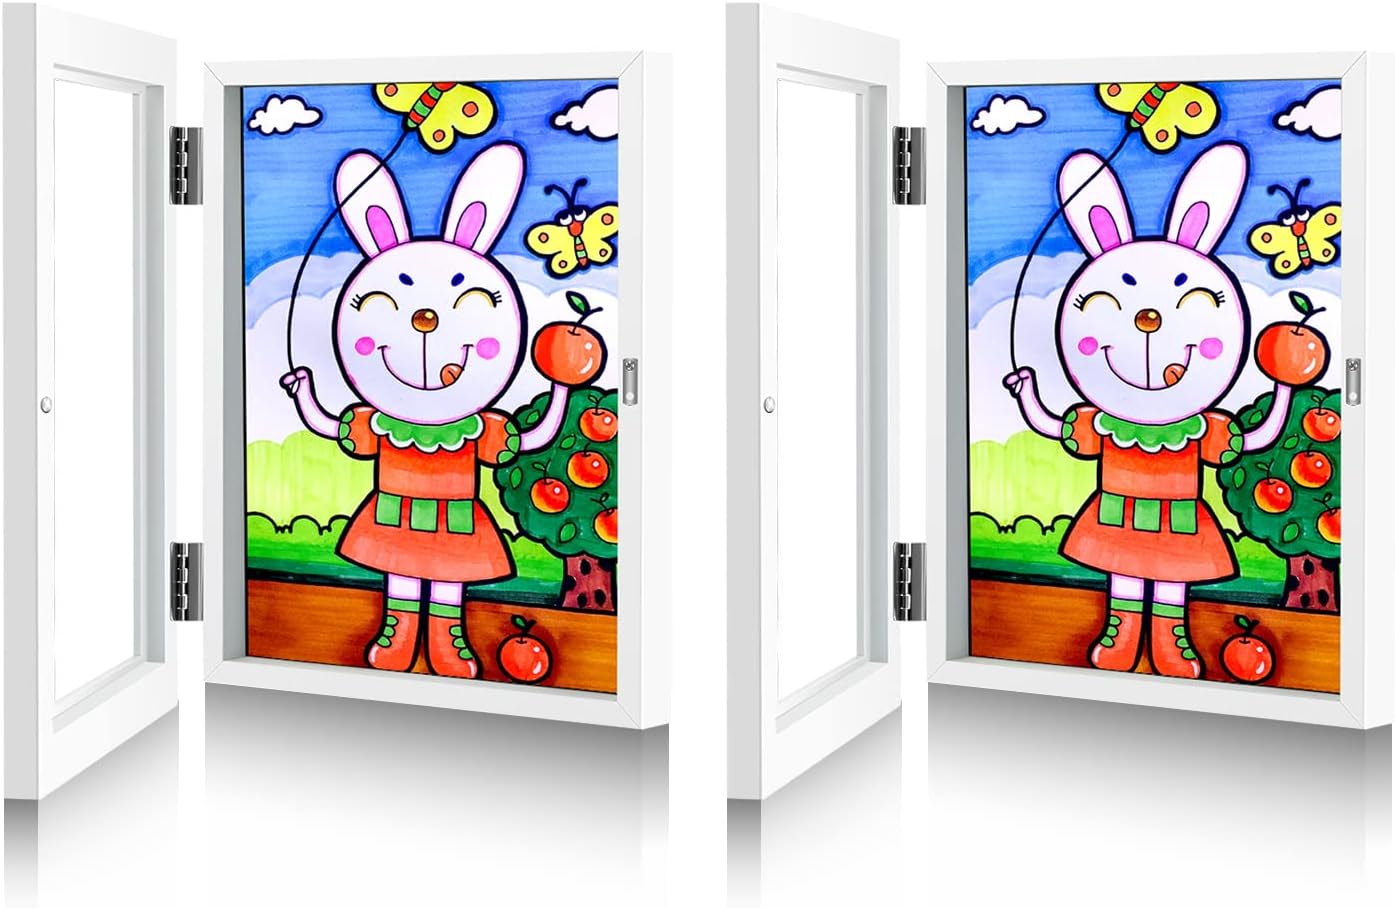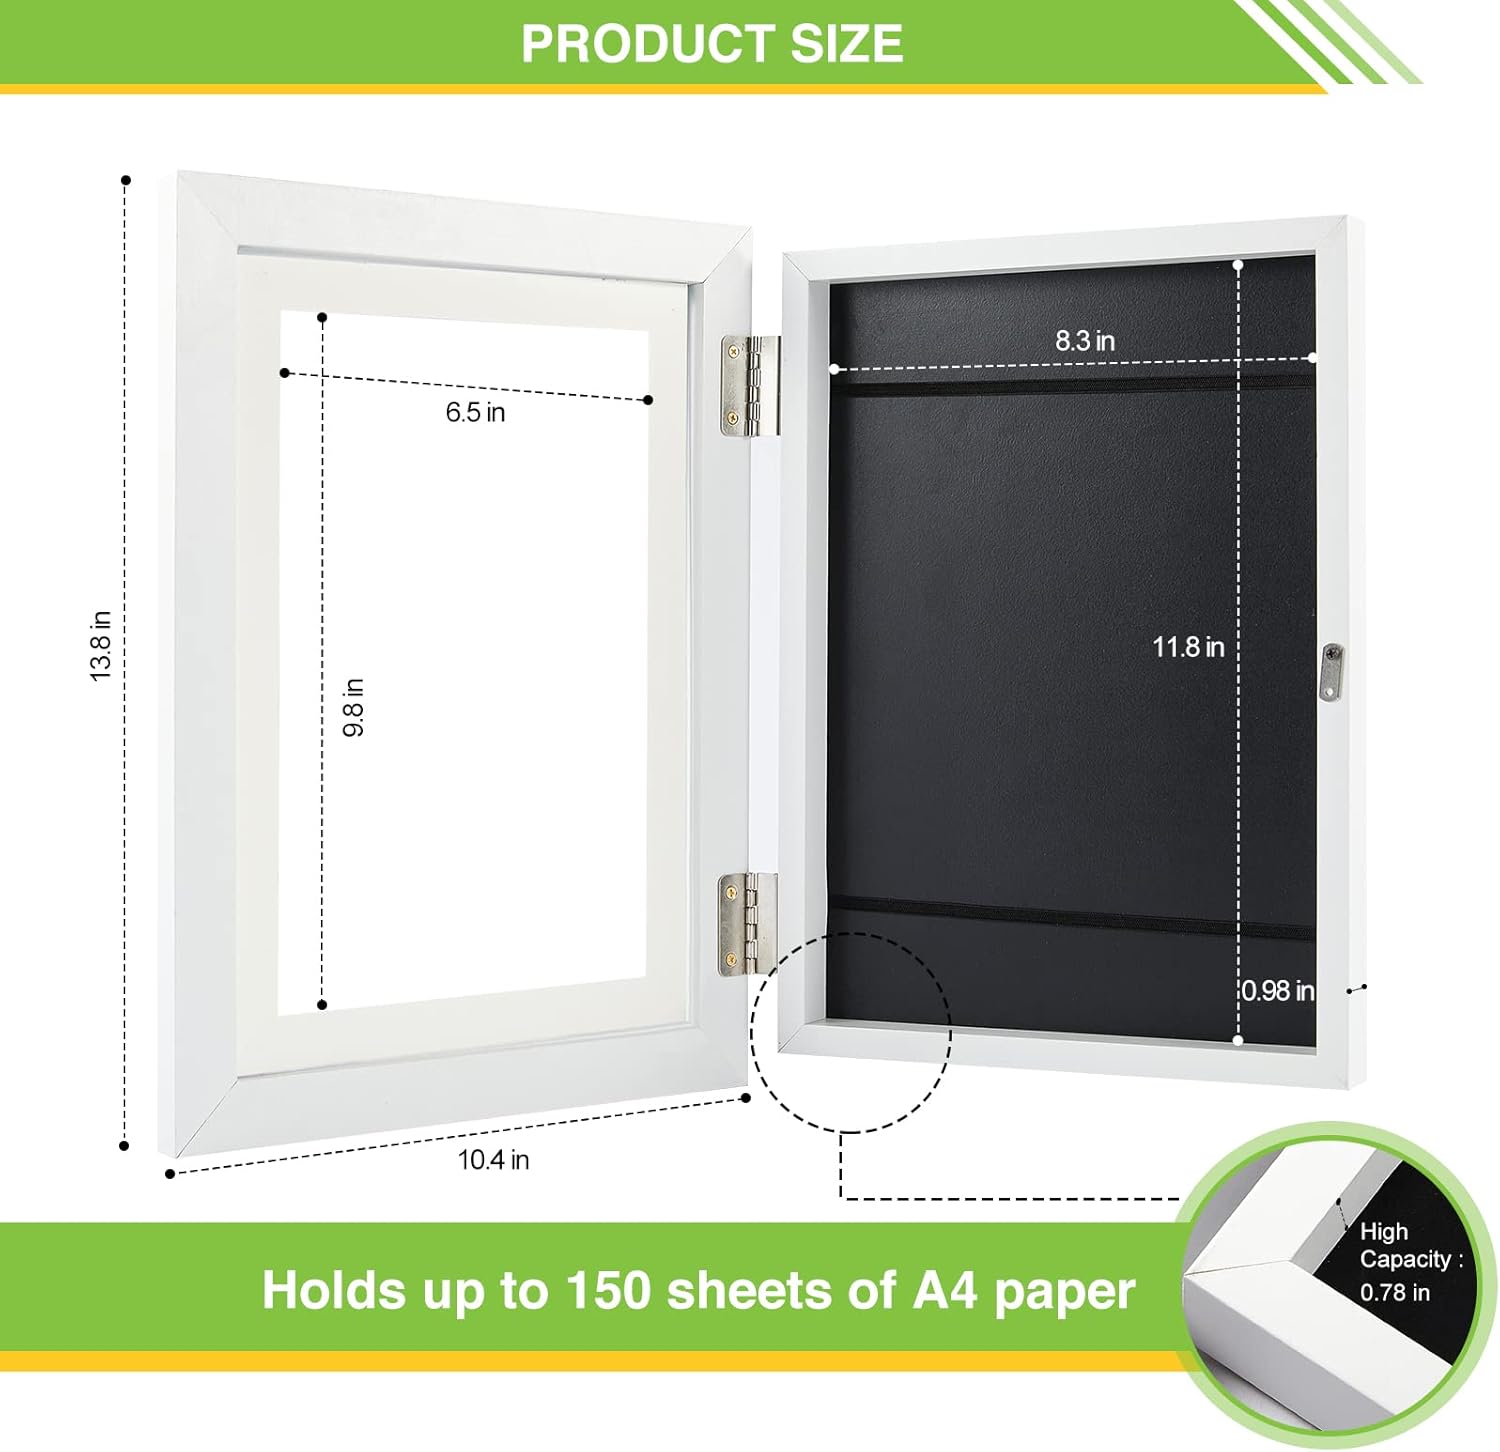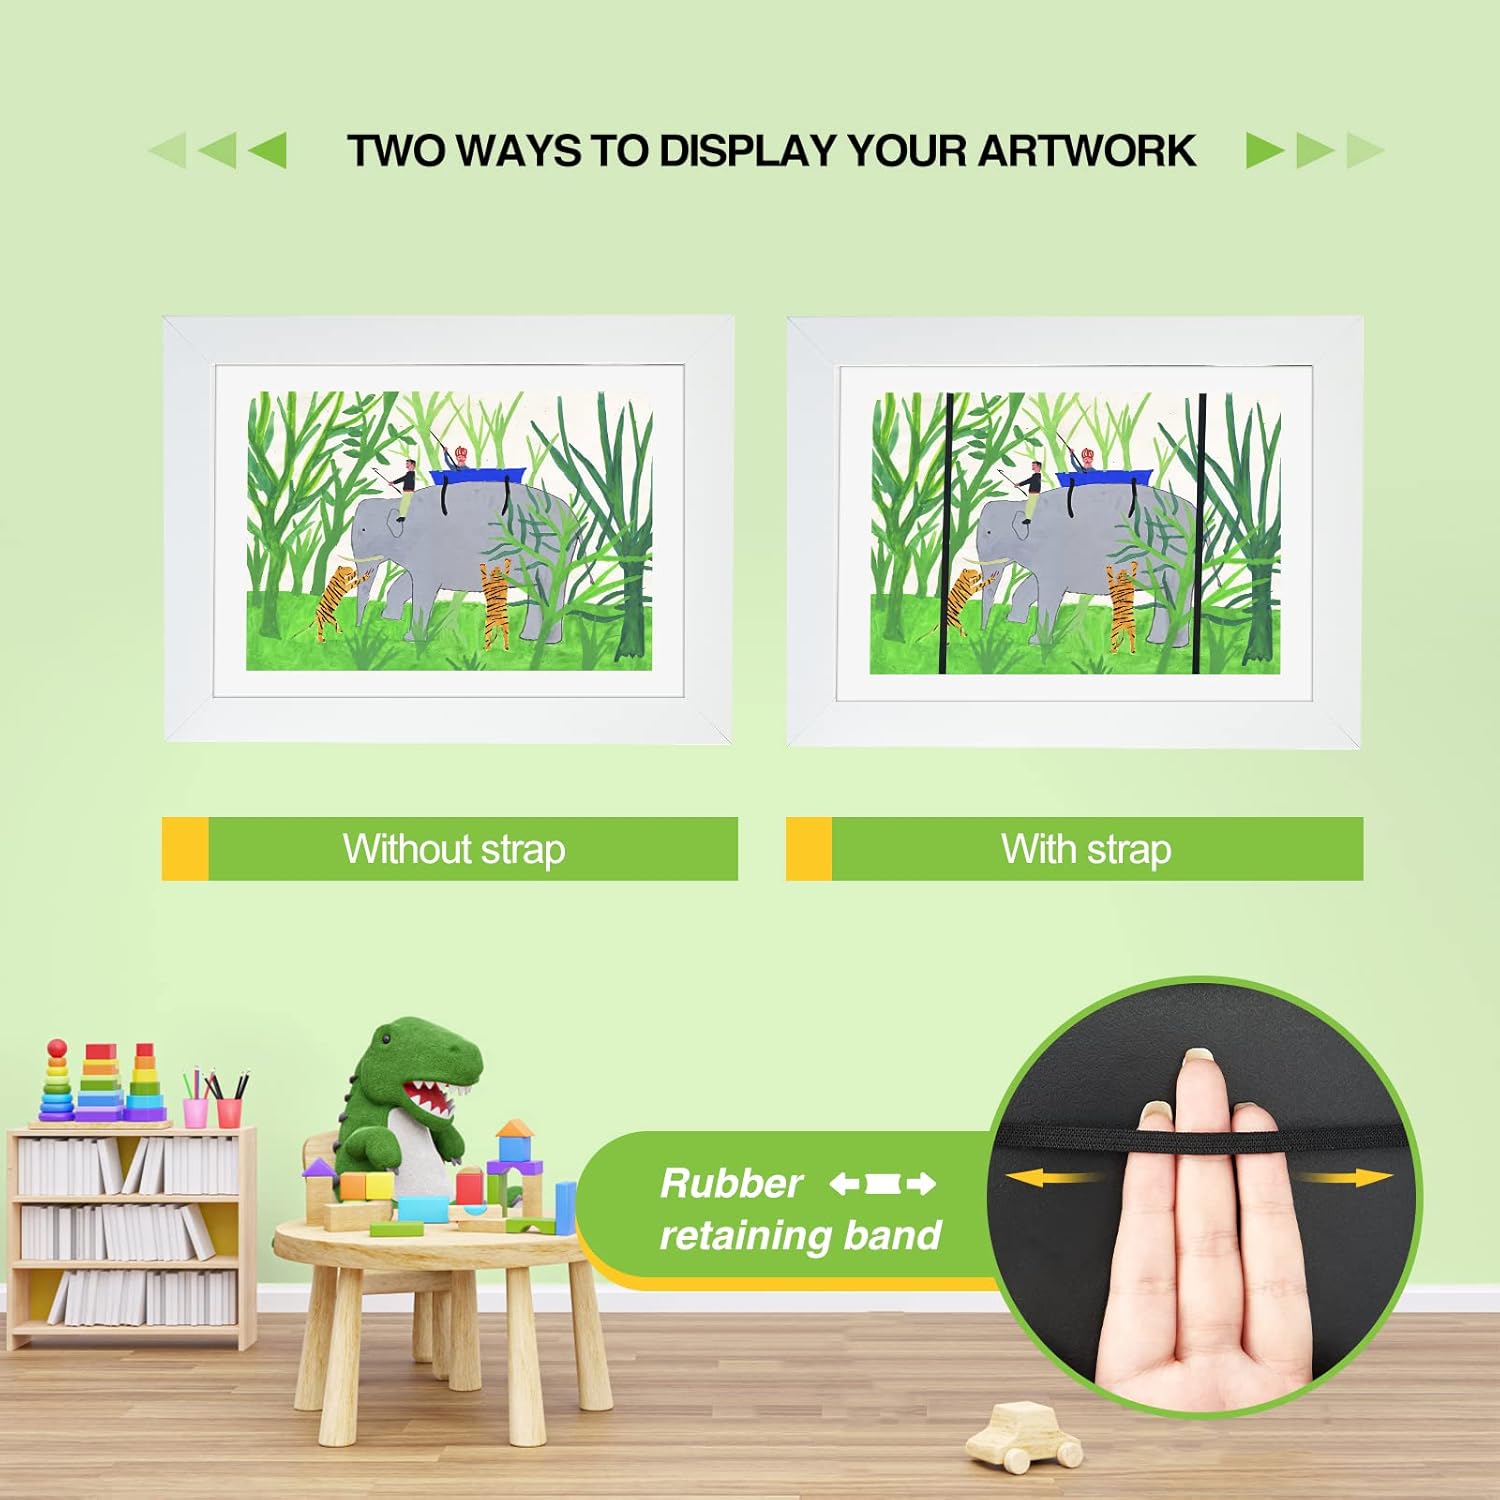
Sank Kids Art Frames Projects – Front Opening and Changeable Picture Display for DIN. A4 Art-Work, Storage Frames, Crafts, Drawing, Hanging Art, 8.3x11.8 (White, 2 Packs)
Category: Amazon Home
SANK Kids Art Frames
Features: HIGH CAPACITY: The outer border of the picture frame is 10.4x13.8 inches, inner border is 11.8x8.3 inches and 0.78 inch depth, Compare to 10x12.5 inches picture frames, our art frame is providing the perfect display size for A4 or smaller artworks and storage about 50 -150PCS artworks according to paper thickness. | MATERIAL: SANK children art projects are made with high quality glossy acrylic sheet and environment friendly MDF frame molding. Well made, durable and longasting. | DESIGN: It has a unique design - featuring double fixed pictures painting and a black elastic band with metal pins to stabilize the display of artwork. | EASY TO HANG AND OPEN/CLOSE: It comes with a magnetic clouser switch to easily open and close, and four sawtooth hangers on the back for horizontal or vertical placement. Mat and adhesive are also provided as auxiliary fixing. To be able to change and update artwork on the wall easily. | WIDE RANGE OF USES: Perfect for your little Picasso's 2D and 3D artworks, drawings, pictures, certificates, and documents. Hang it on the wall to showcase their artwork and multiple pictures instantly. Great way to display and organize children's artwork.